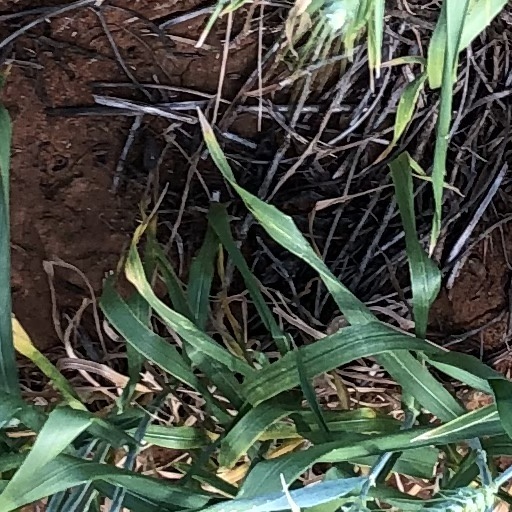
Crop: wheat